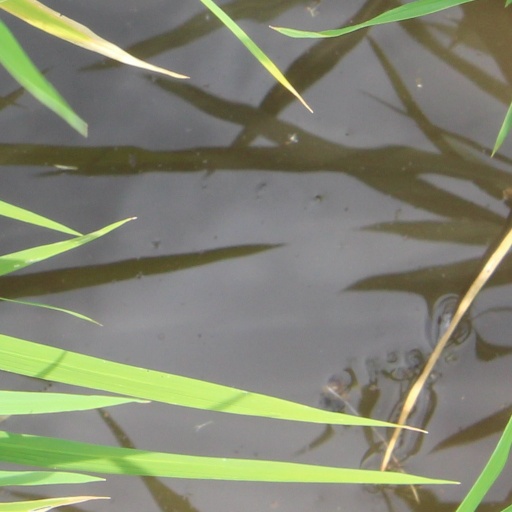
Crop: rice